Librarians in North America

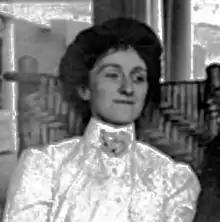
Sarah Byrd Askew (1877–1942) pioneered the establishment of county libraries in the USA.

After Dewey's library school, four more library schools were opened by 1900: Albany, Pratt Institute, Drexel University, and the Armour Institute. By 1919, there were 15 more programs in the United States. These programs varied by length of program, type of degree or certificate awarded, and requirements for admission. On completion of most programs, students became Bachelors of Library Science. At the time, the degree of Master of Library Science was not awarded anywhere but Albany.